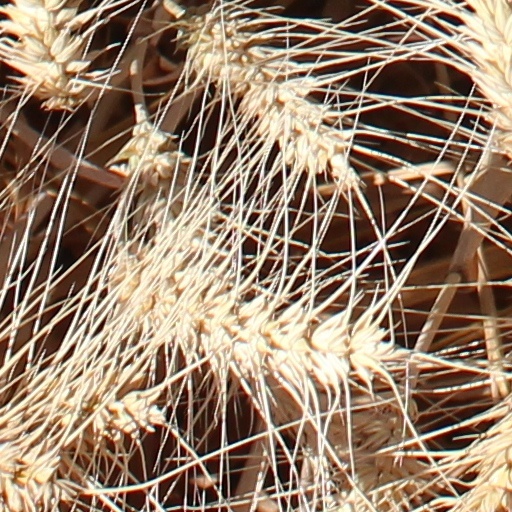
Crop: wheat